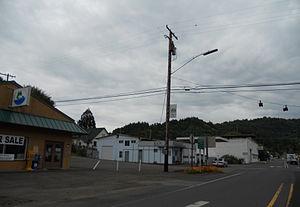
Drain est une municipalité américaine située dans le comté de Douglas en Oregon.